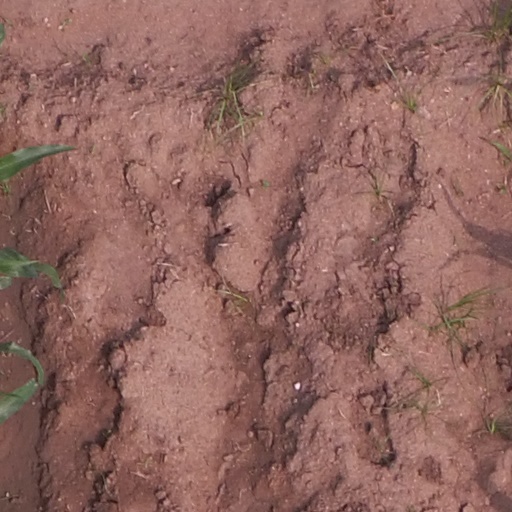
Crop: maize; corn